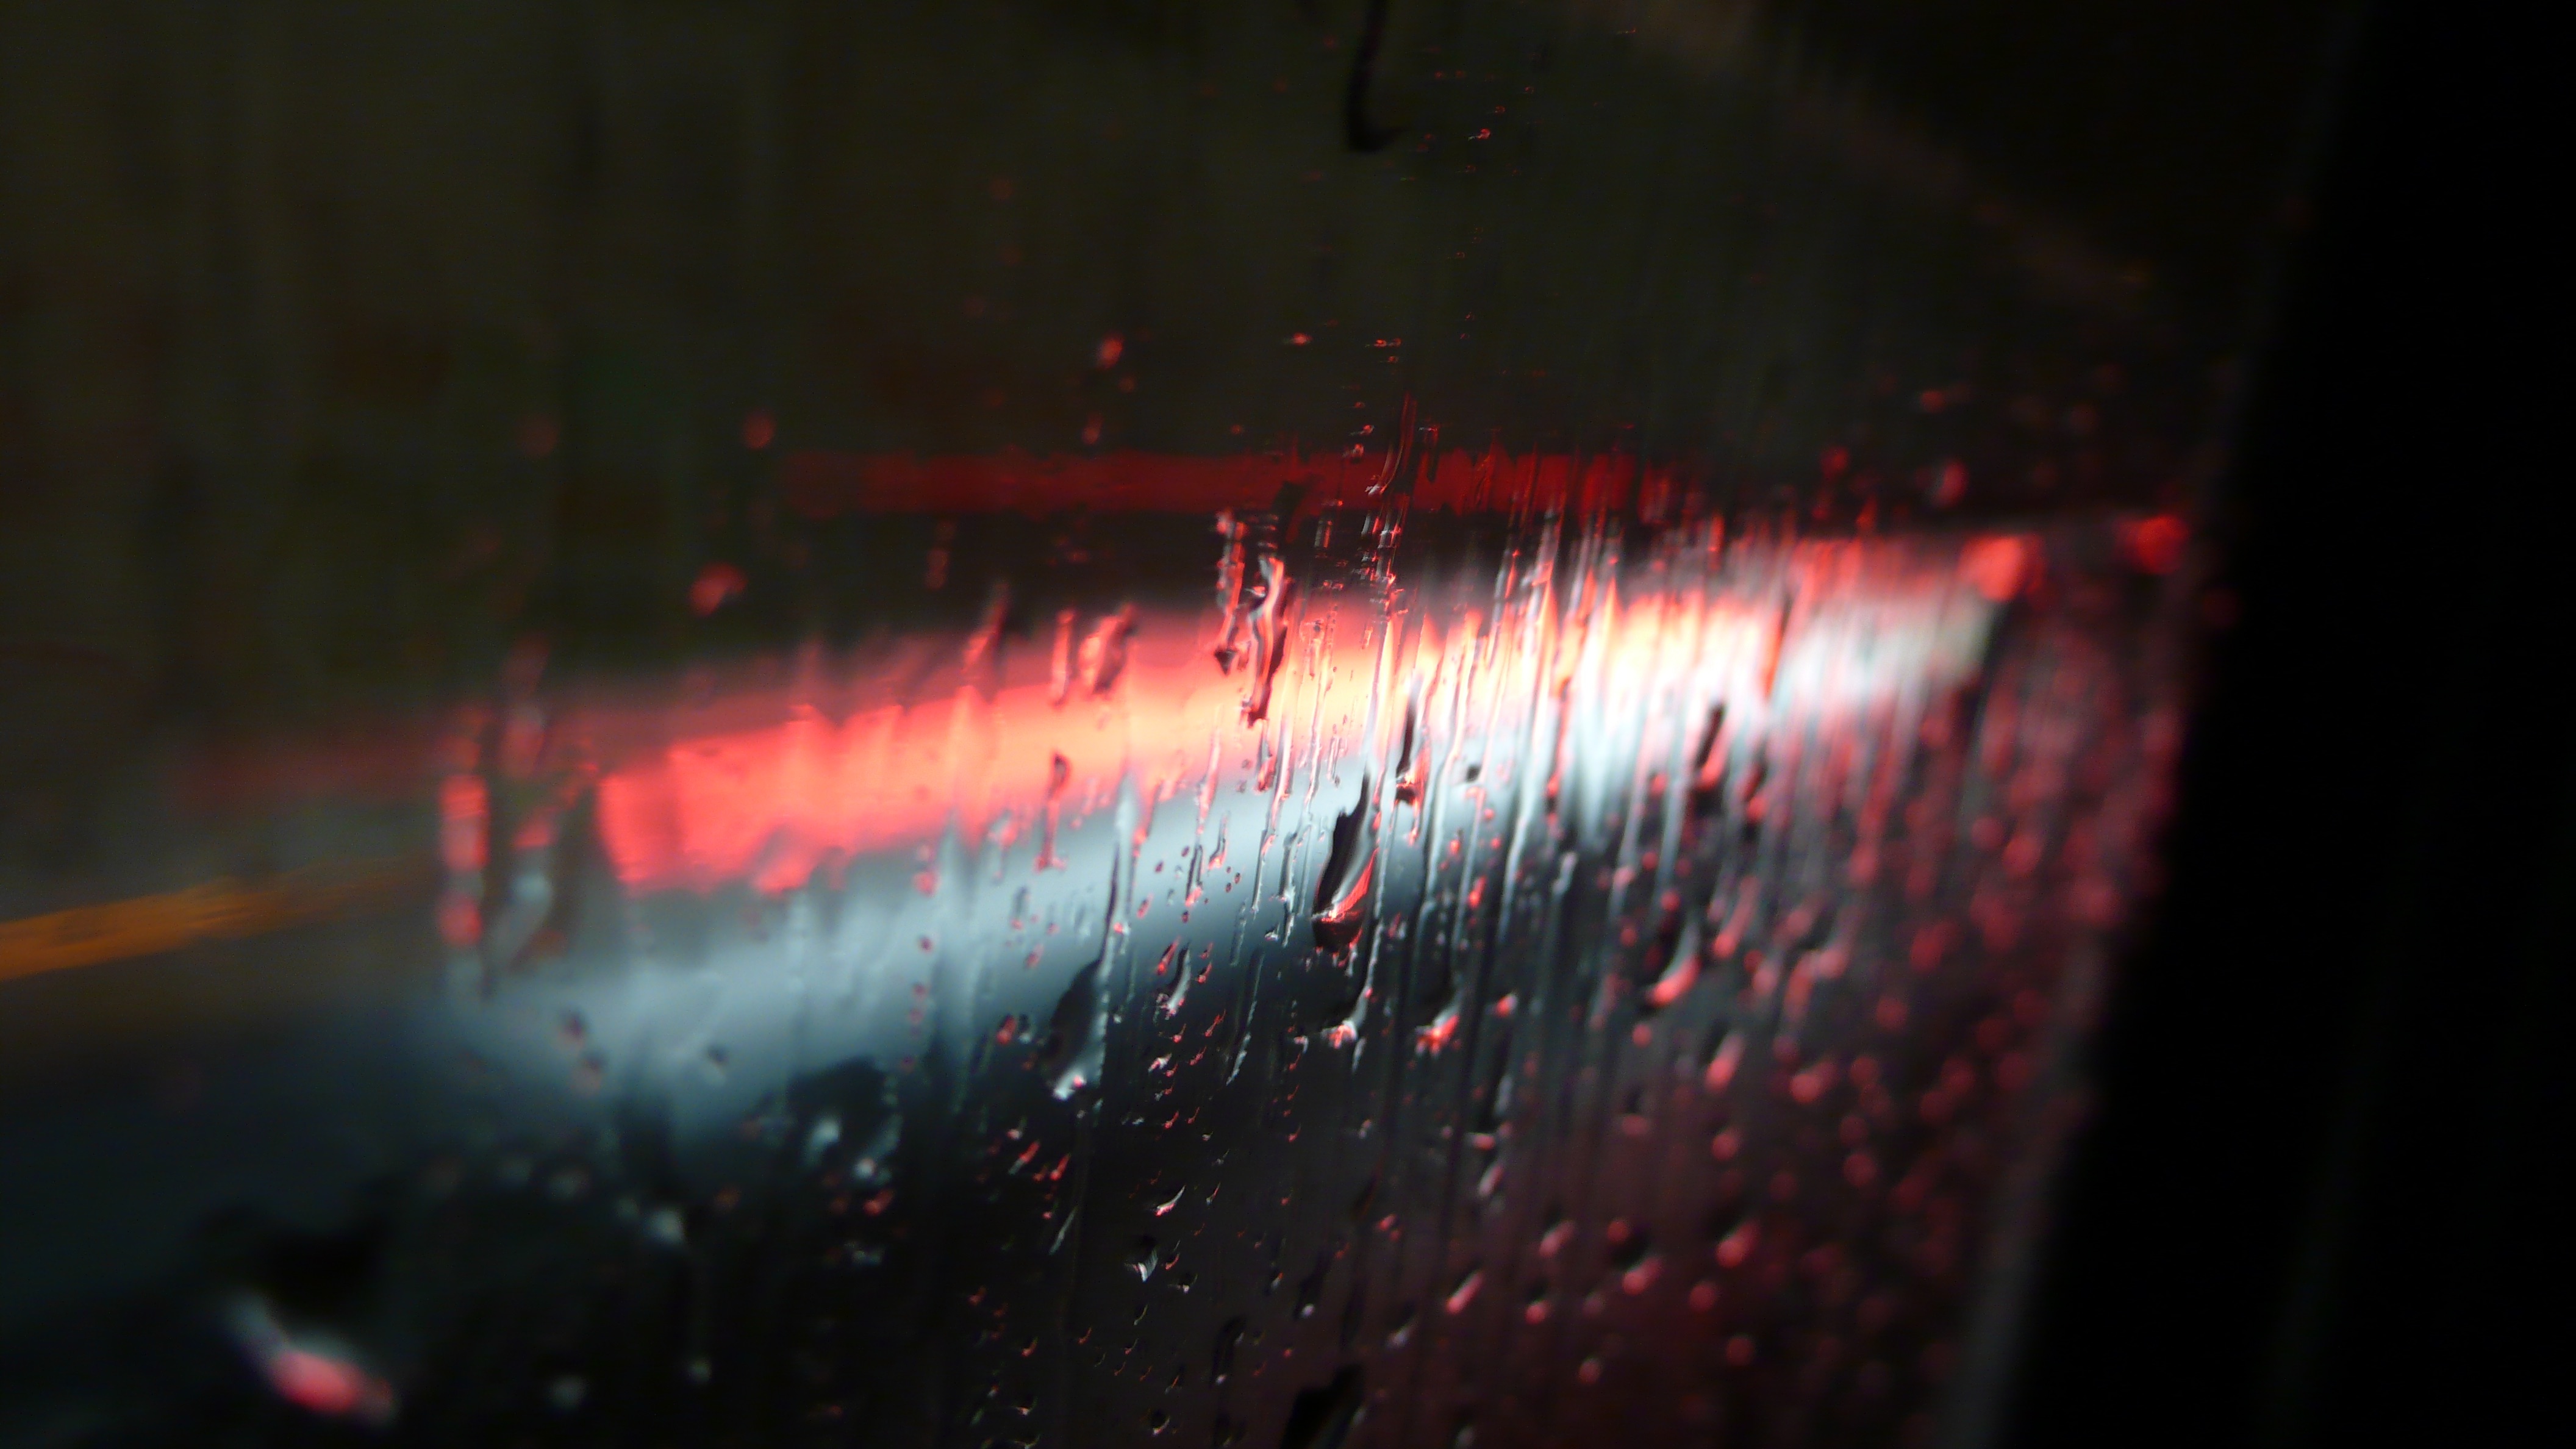
light, night, reflection, red, color, darkness, flare, special effects